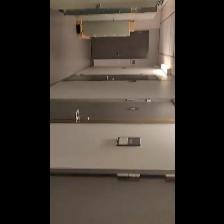
Label: NonHuman